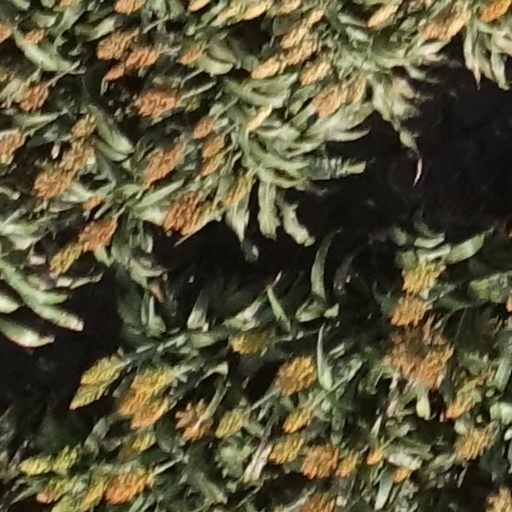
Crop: sorghum